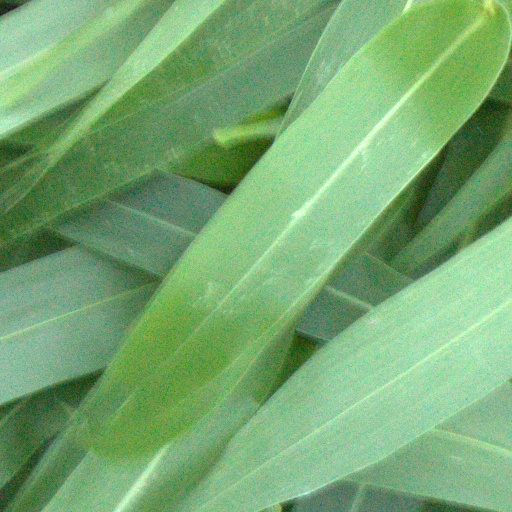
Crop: sorghum